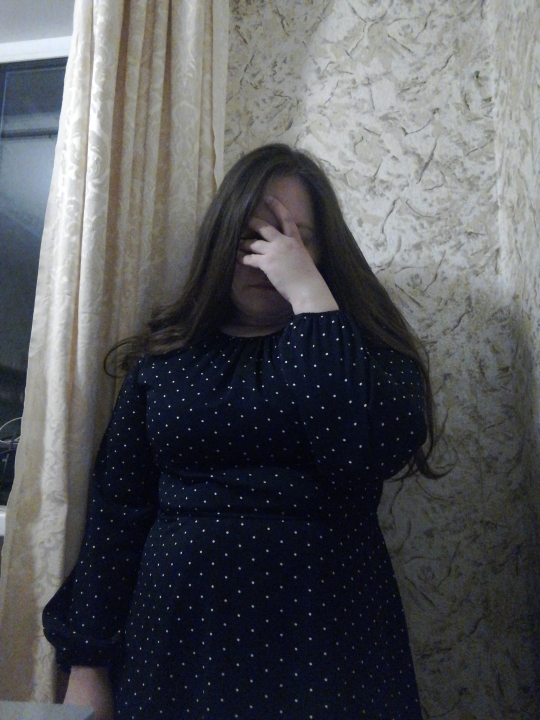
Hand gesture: no_gesture